Rigger 2

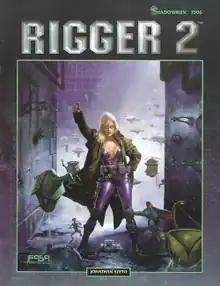
Cover art by The Edwards, 1997

Rigger 2 is a role-playing game supplement published by FASA in 1997 for the second edition of the dystopian cyberpunk role-playing game "Shadowrun".